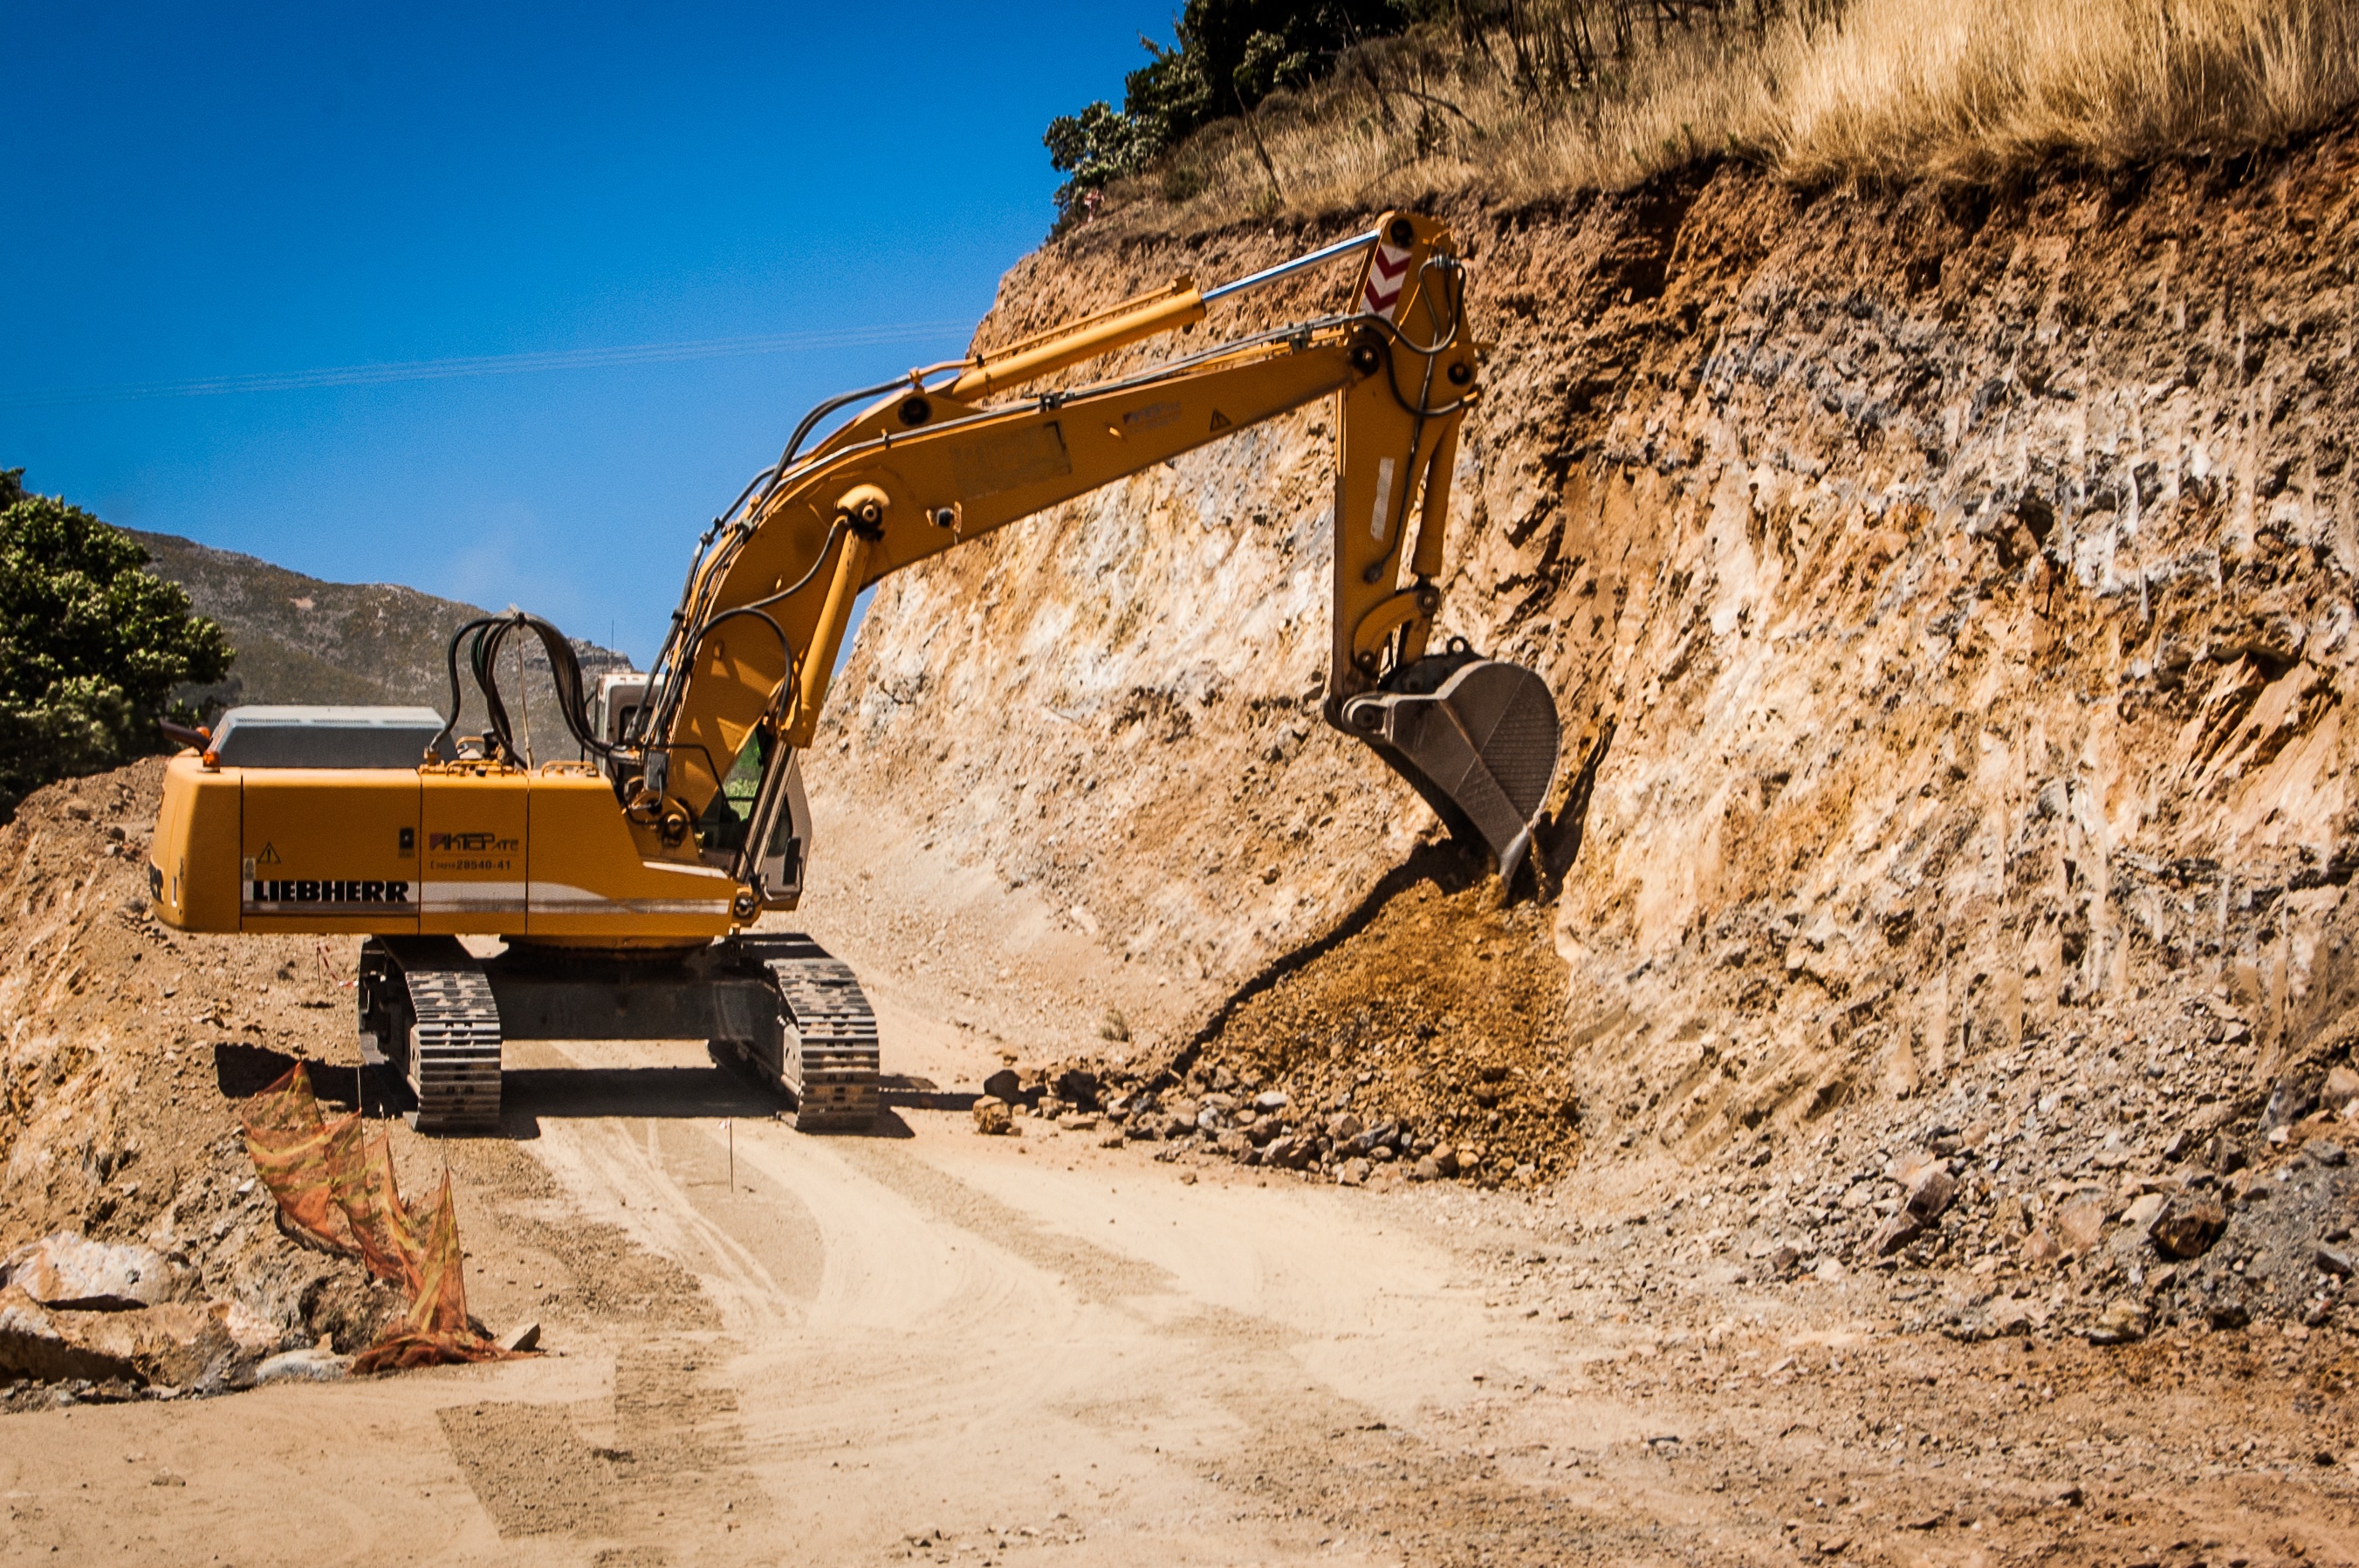
work, landscape, sand, rock, building, wall, soil, terrain, material, geology, ruins, infrastructure, way, excavator, quarry, wadi, mining, geological phenomenon, off roading